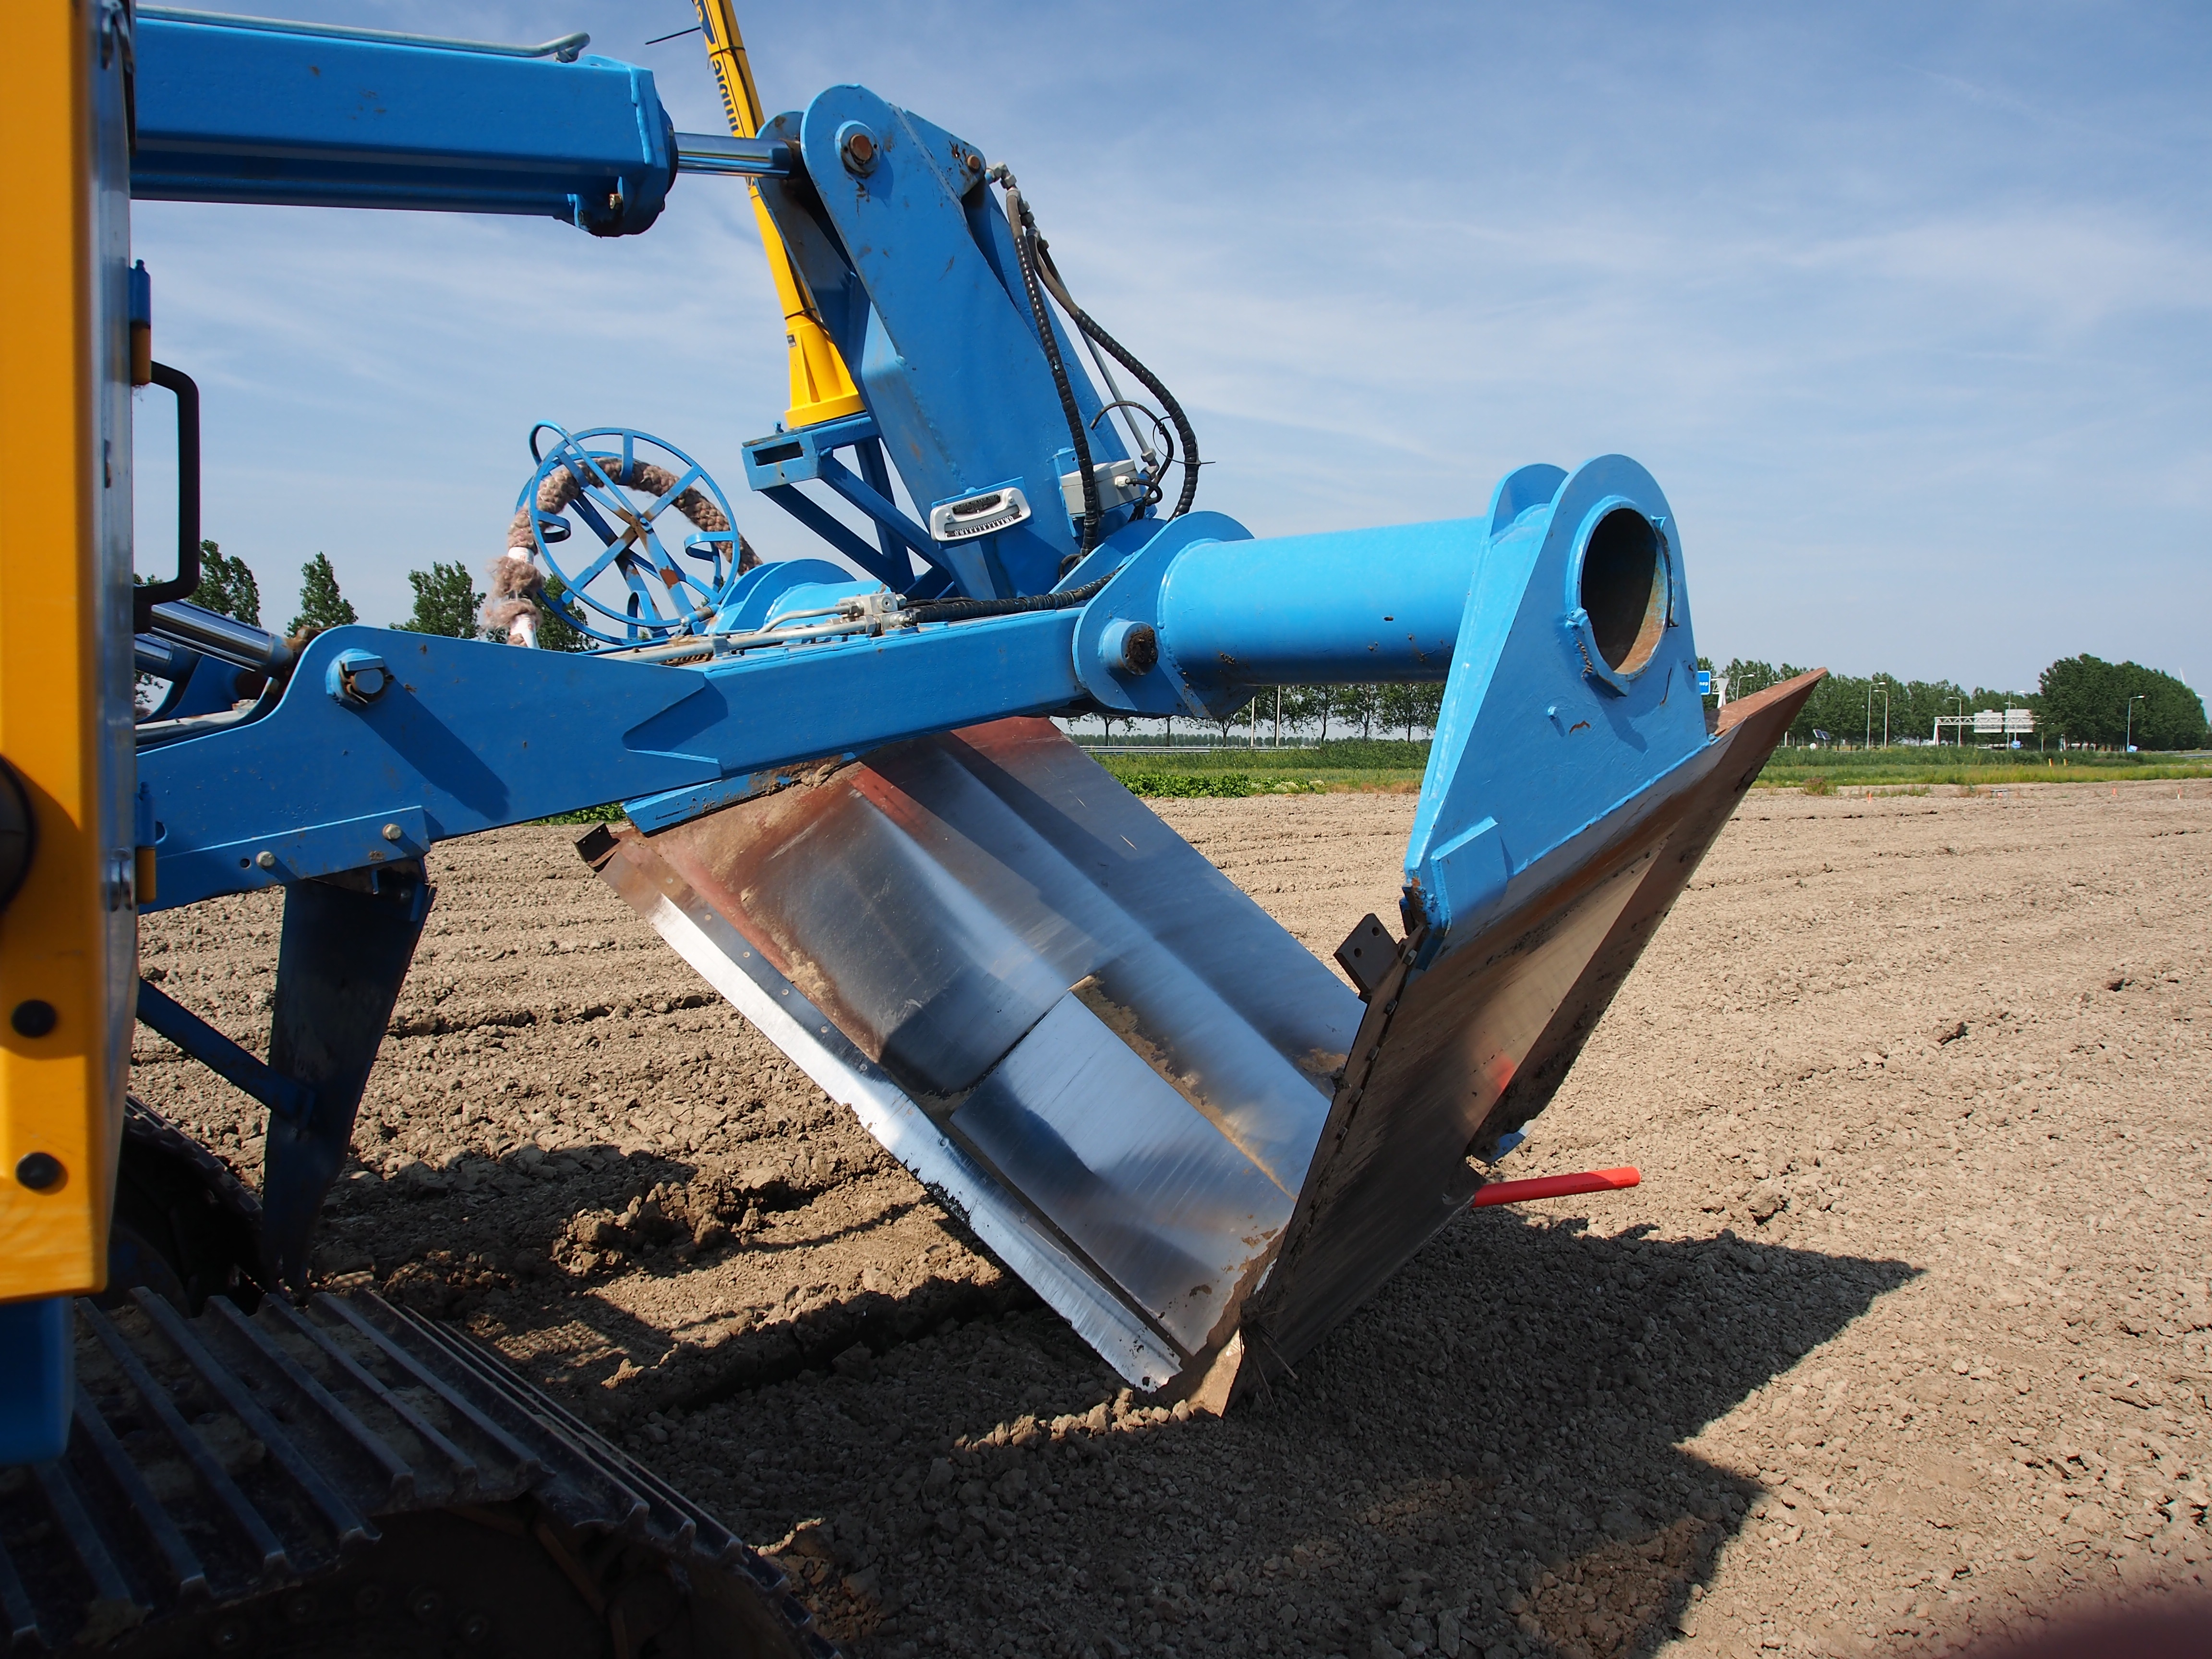
working, wheel, asphalt, airplane, construction, vehicle, equipment, dirt, aviation, machinery, drainage, earth, digger, heavy, m45, construction equipment, barth